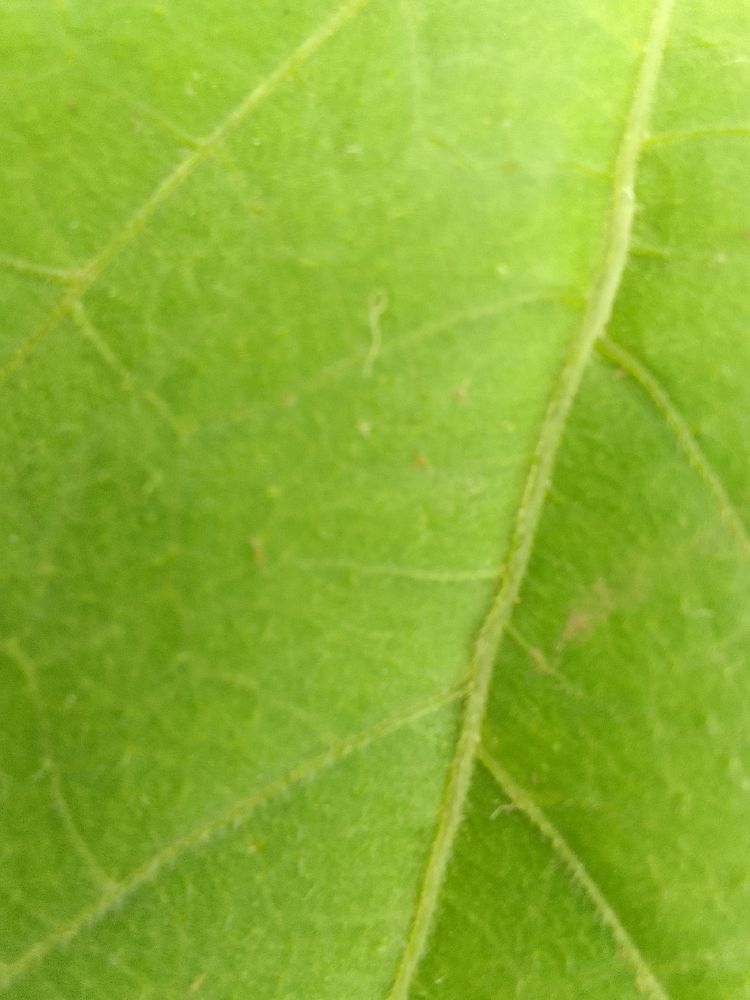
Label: healthy